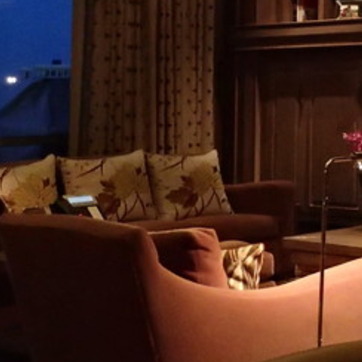
Material: fabric